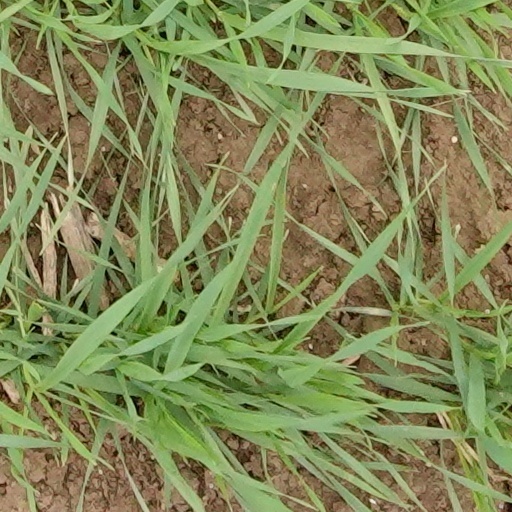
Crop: wheat